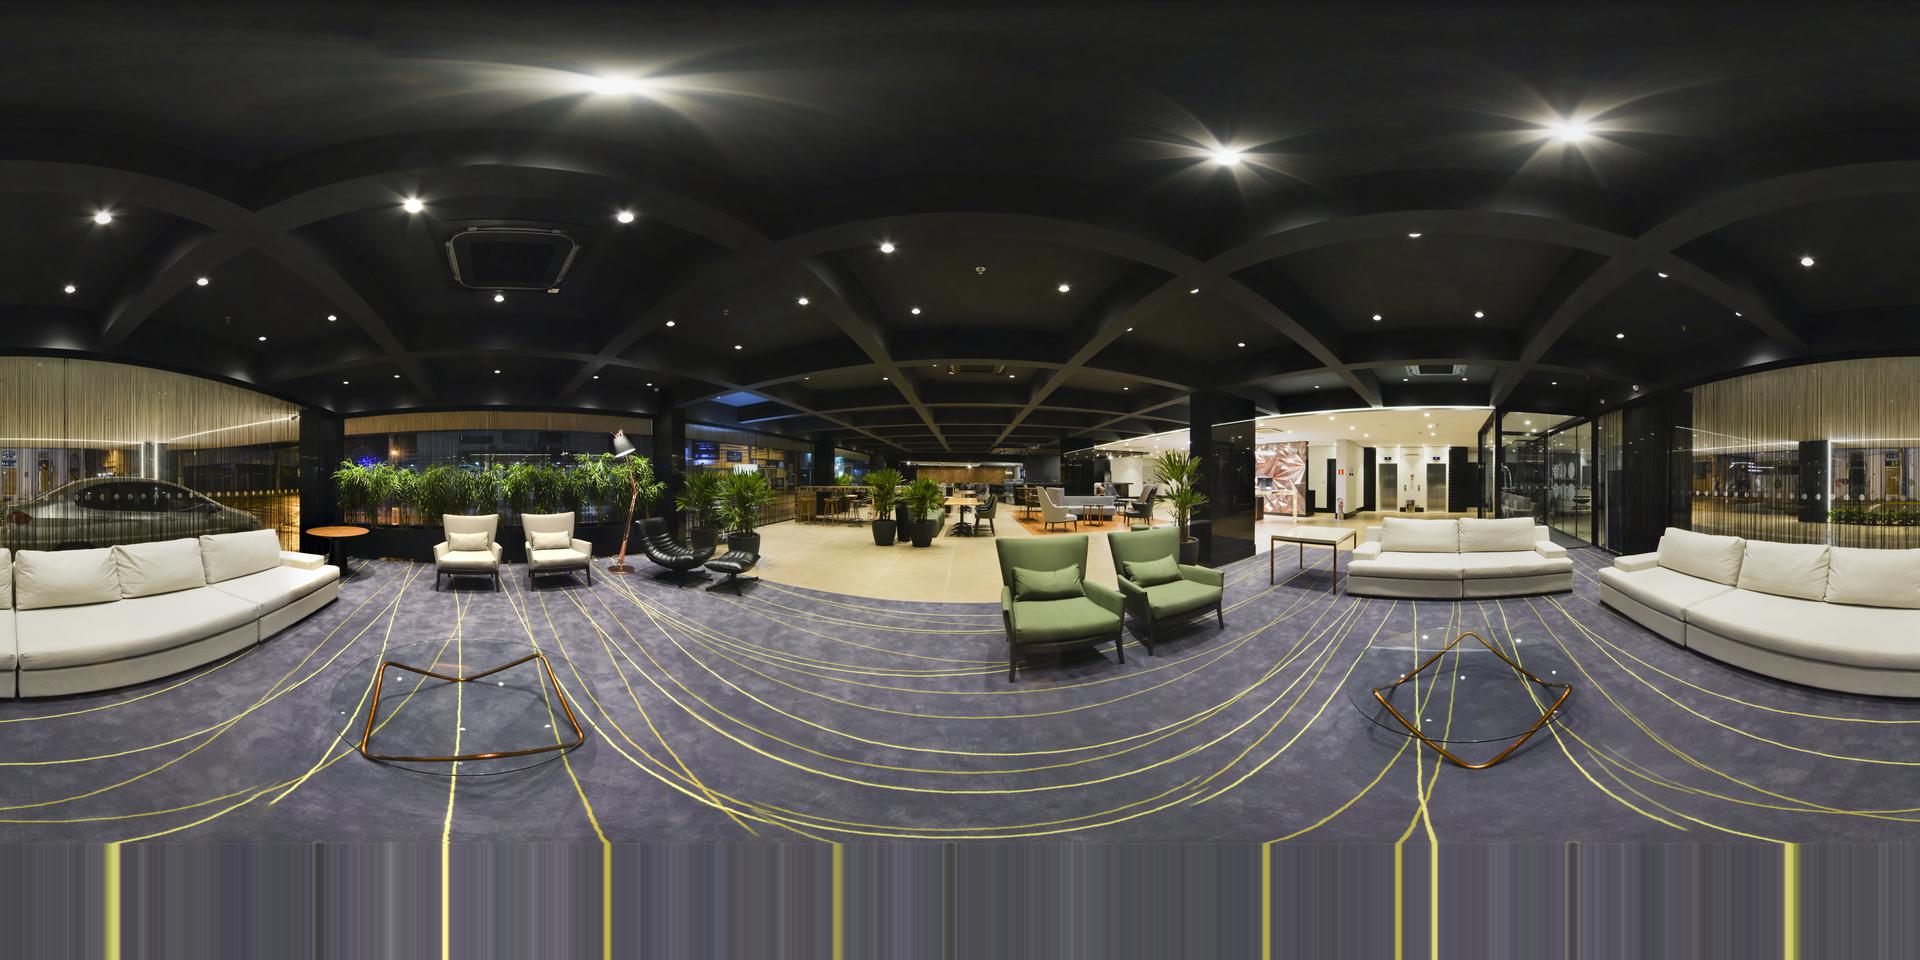
Referred object: the small glass-top coffee table in front of the sofa

Referred object: turn slightly right to see the pair of green armchairs

Referred object: the green armchair opposite the central white sofa